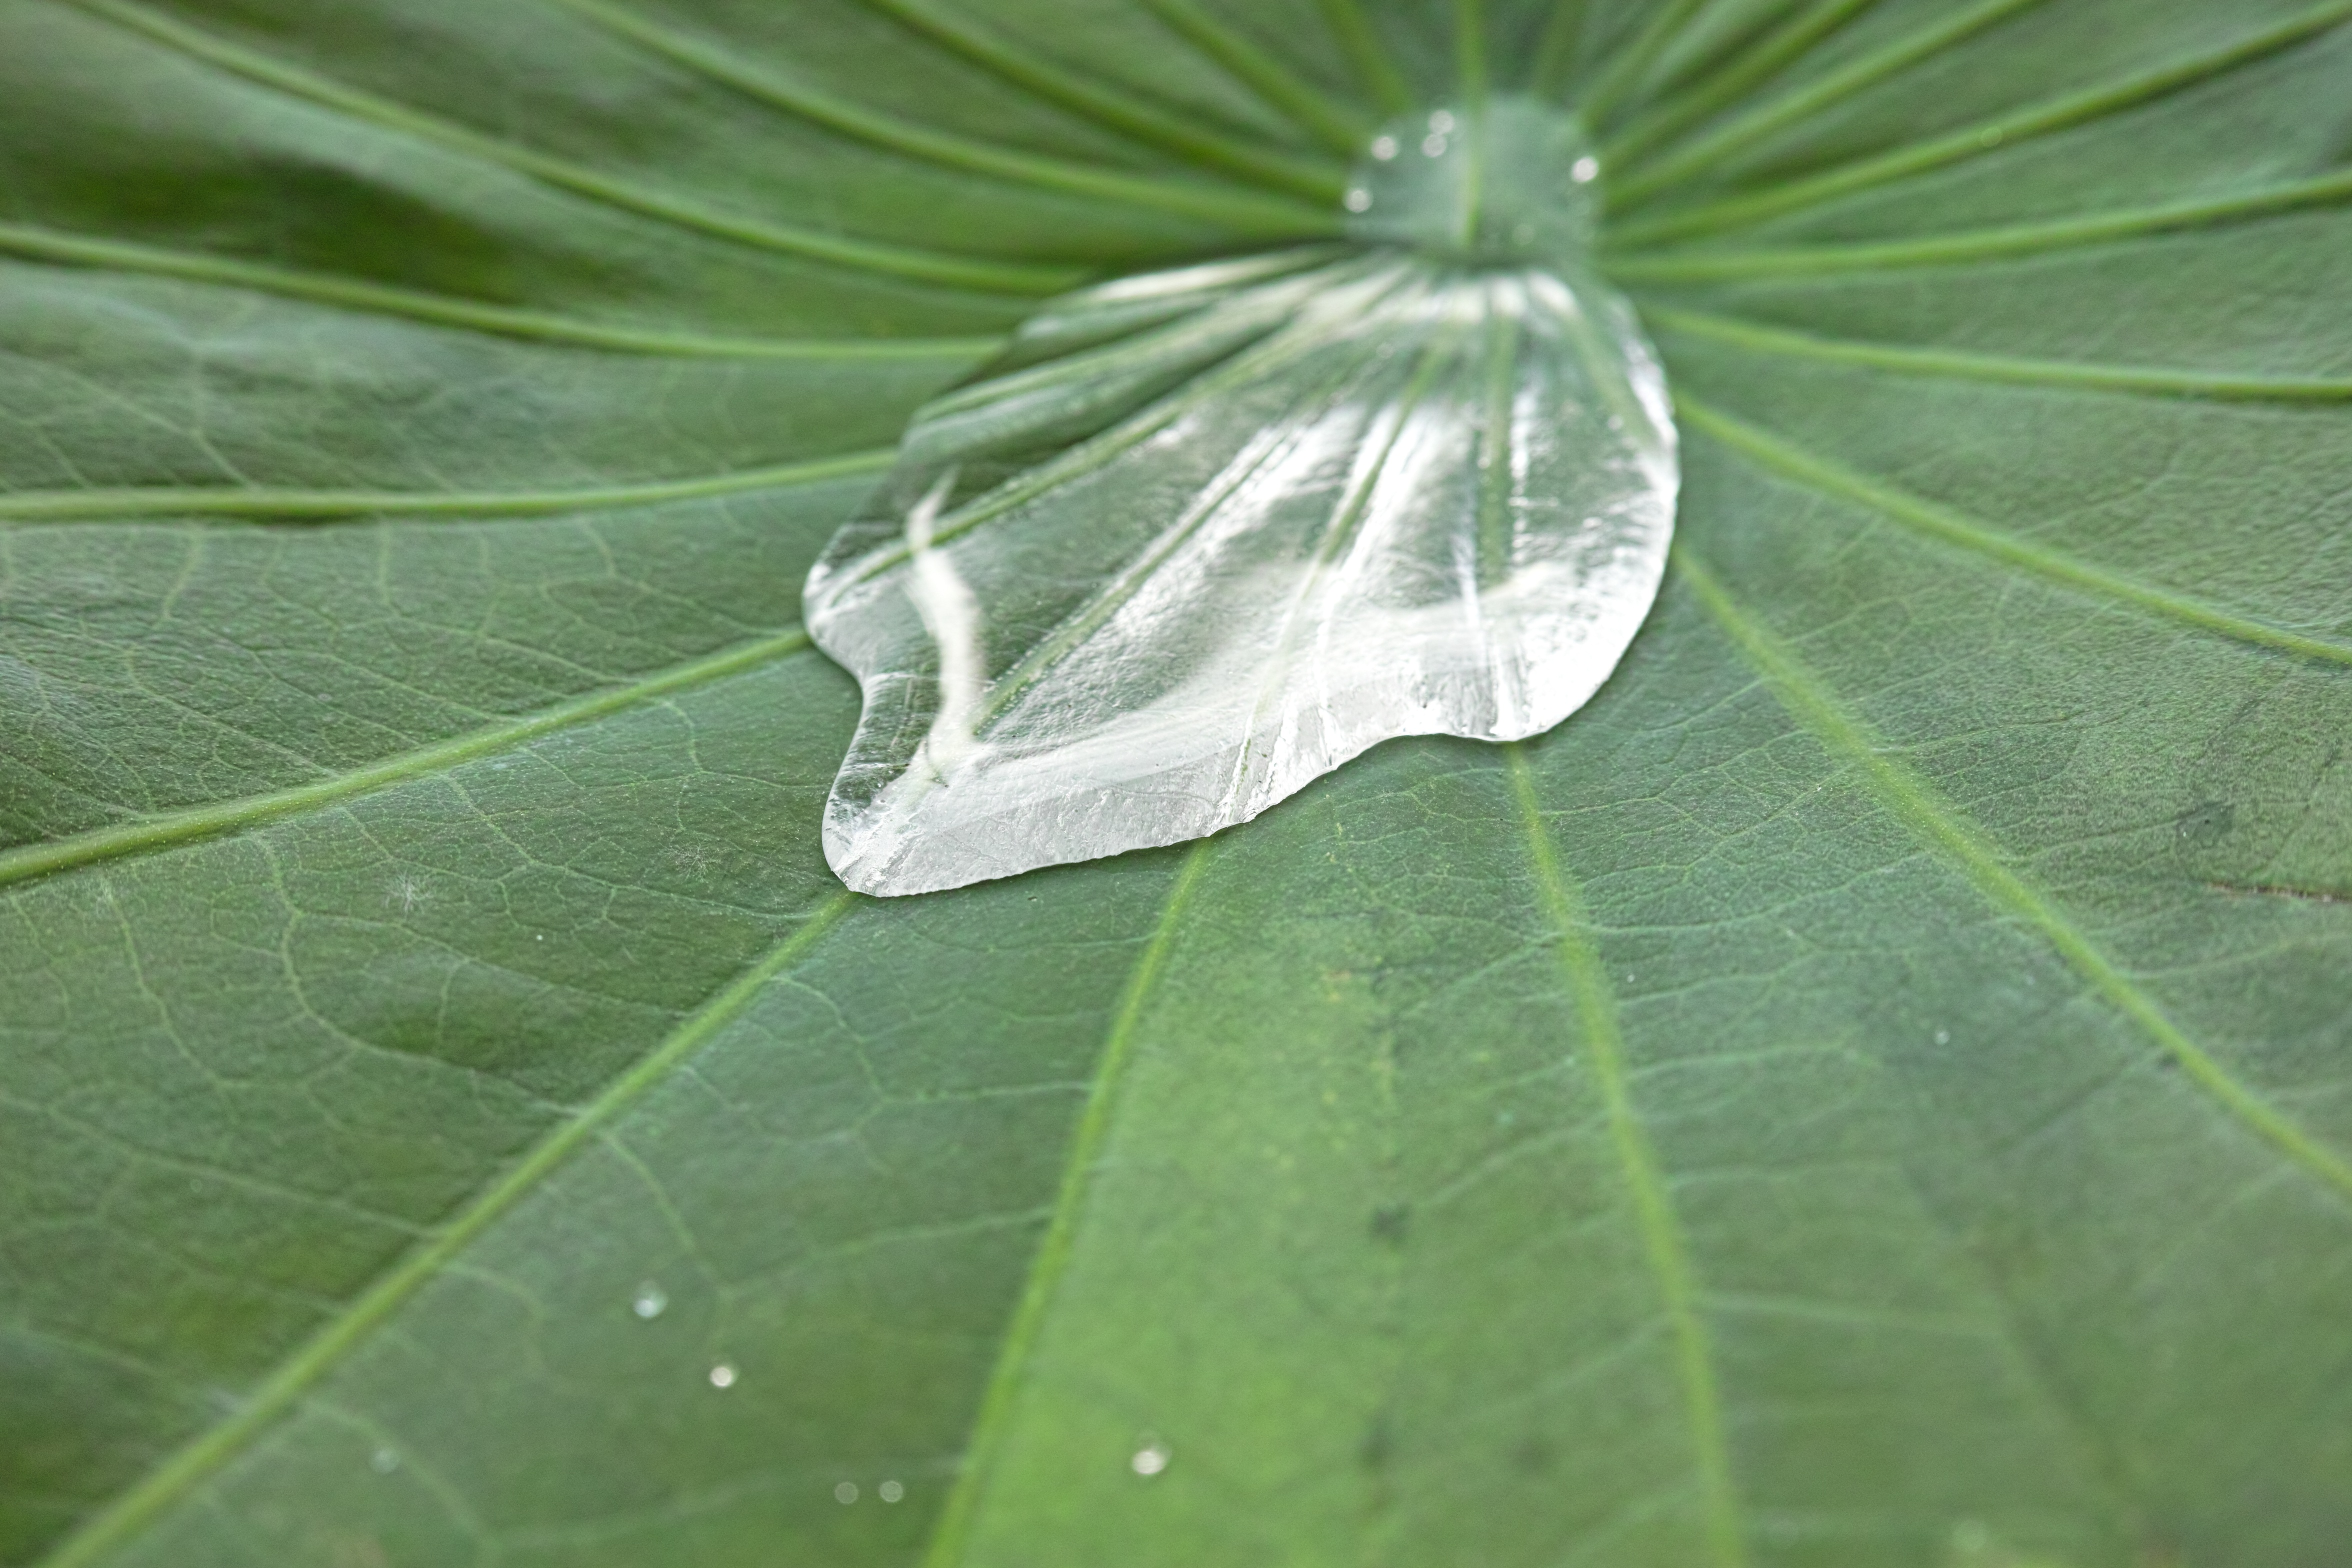
water, drop, dew, plant, leaf, flower, green, botany, flora, close up, macro photography, shizuku, plant stem